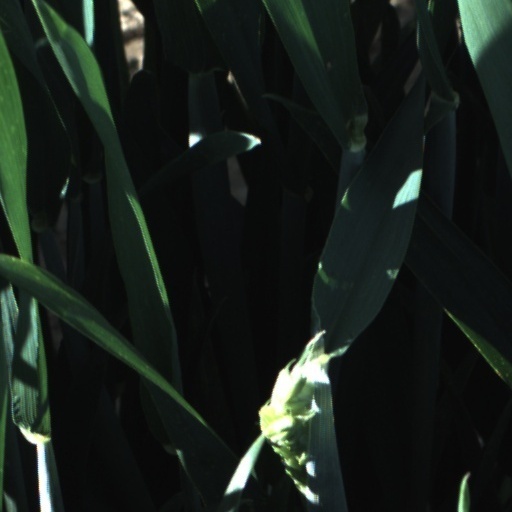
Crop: wheat